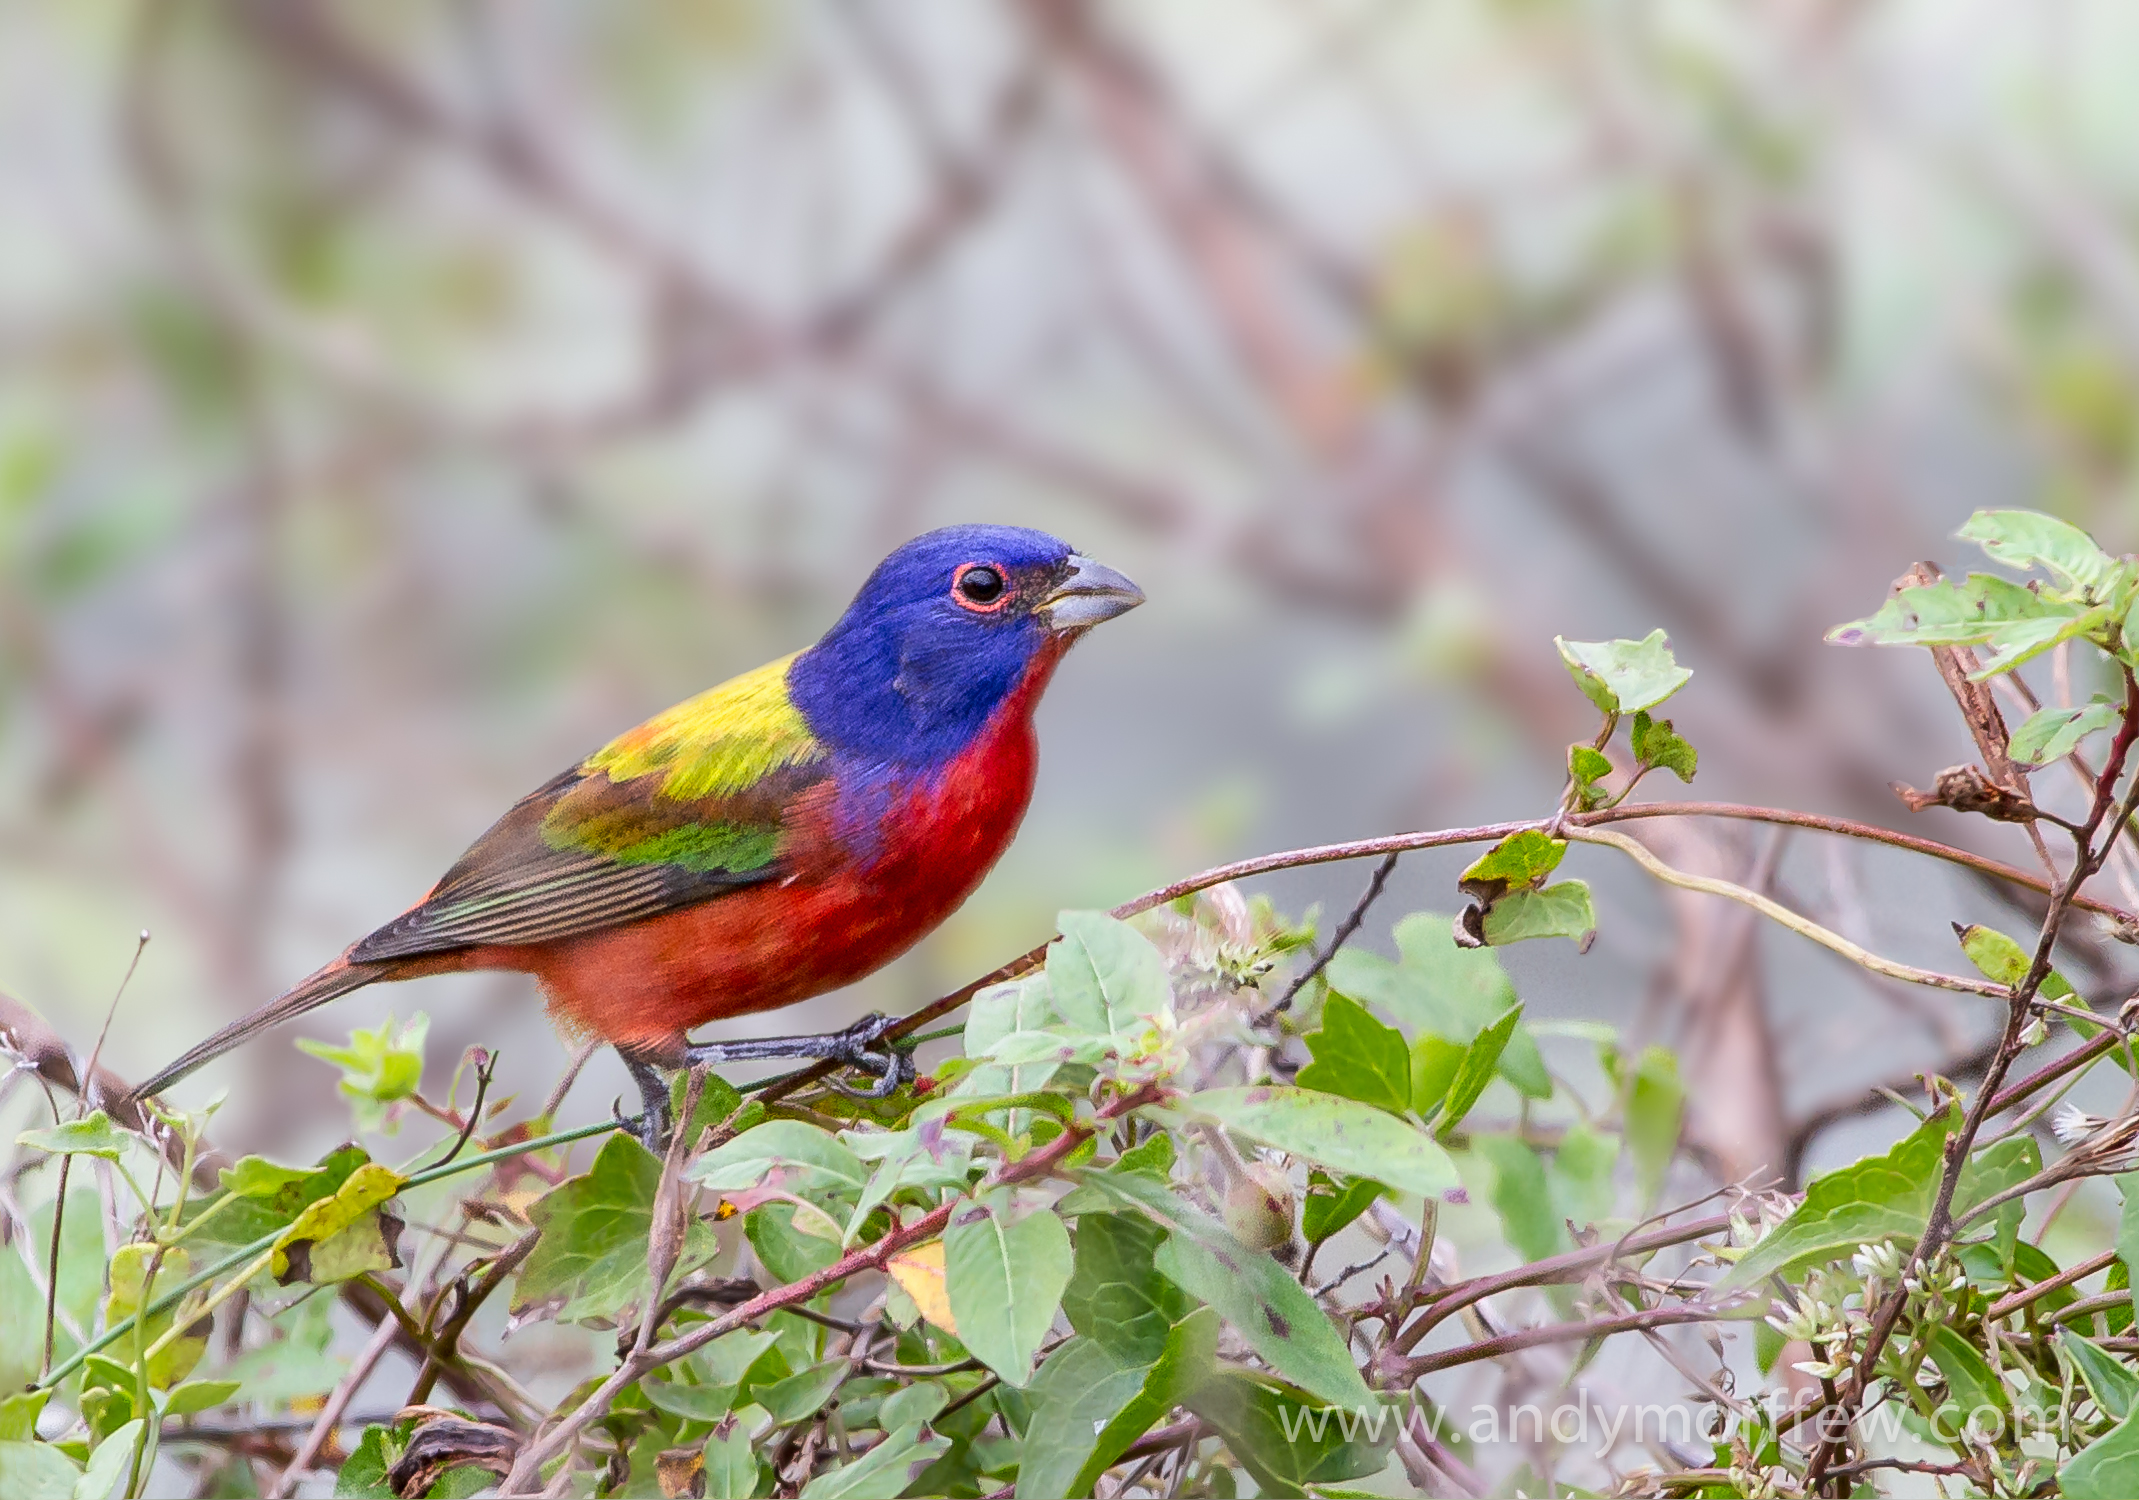
nature, branch, bird, flower, wildlife, beak, robin, fauna, vertebrate, finch, cardinal, florida, andymorffew, morffew, naturethroughthelens, naples, eaglelakespark, paintedbunting, old world flycatcher, perching bird, emberizidae